Eiffel... I'm in Love

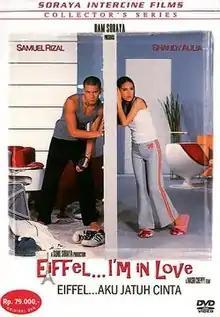
Original DVD cover

Eiffel... I'm in Love is a 2003 Indonesian teen romantic comedy film directed by Nasri Cheppy. The film stars Samuel Rizal and Shandy Aulia as the main characters, the film adaptation of the bestselling novel of the same name by Rachmania Arunita. Other people appearing in the film include Titi Kamal, Helmy Yahya, Didi Petet, and Hilda Arifin.